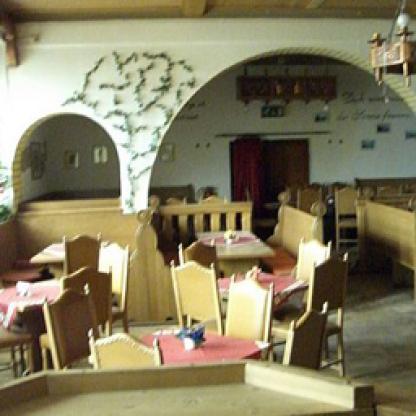
Scene: Indoor